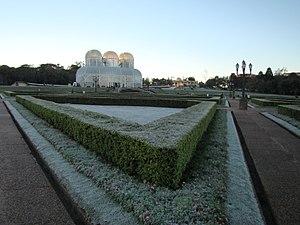
La gelée blanche est un dépôt de glace qui provient de la vapeur d'eau contenue dans l'air par passage direct de la phase gazeuse à la phase solide, le plus souvent par rayonnement nocturne, au point de givrage. Elle ne met pas en jeu de surfusion de l'eau, au contraire du givre, terme que l'on emploie indistinctement dans la vie pratique. Il est possible, mais rare, que la gelée blanche soit obtenue par advection ou évaporation. La gelée blanche se présente généralement sous un aspect cristallin, prenant la forme d'aiguilles, de plumes ou d'écailles.